Lojas Americanas

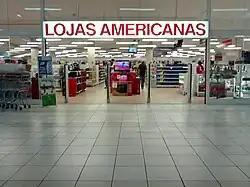
Store in Tangará da Serra, Mato Grosso, inaugurated in November 2011.

In 1999, the company began selling merchandise over the internet, through the site Americanas.com. By 2000, Americanas.com and a new partnership with Chase Capital, The Flatiron Fund, Next International. Global Bridge Ventures, Mercosul Internet S/A, and AIG had significantly augmented their capital. All together, these ventures translated into an additional US$40 million and the sale of 33% of the company. The early 2000s were characterized by the company's rapid expansion. The goal was to open new stores across the Southeast and South of Brazil to increase the presence of the brand and to reformulate some existing stores to improve customer service. It was also during this period that Lojas Americanas acquired a television station called Shoptime, a joint venture with Banco Itaú that created the Financeira Americanas Itaú (FAI), or Americanas Taií.